Witland

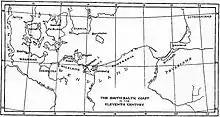
The South Baltic Coast in the 11th century

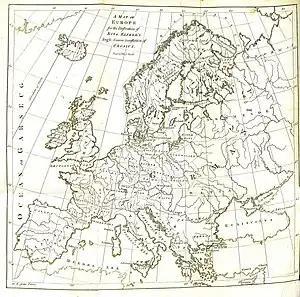
A Map of Europe for the Illustration of King Alfred's Anglo-Saxon translation of Orosius. Engraved by J. Bayly.1773

Witland is a seldom-used name for a historical region in the south-east Baltic region inhabited by Prussians (Aestii), called "Estum" in the text of Wulfstan. The name appears in King Alfred's adapted version of Orosius, in which the traveller Wulfstan's accounts were incorporated.